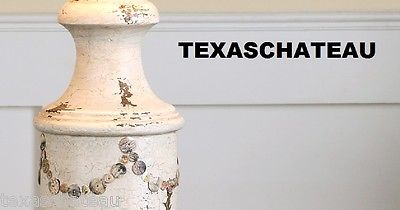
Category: lamp